Wheel truing stand

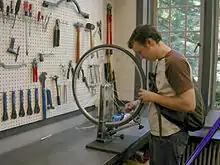
Two-armed wheel truing stand

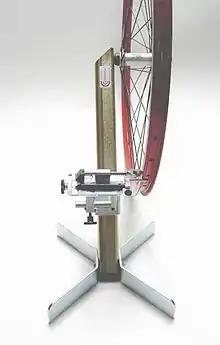
One-armed wheel truing stand

A wheel truing stand is a specialized tool for "truing" (straightening) bicycle wheels. Individual models differ slightly, but all consist of an axle stand on which the wheel can rotate and calipers, to measure slight deviations of the wheel's rim from ideal alignment. Proper wheel alignment includes lateral, radial and dish/centering trues which keep the wheel straight and strong. The stand is used in conjunction with an appropriately sized spoke wrench to loosen or tighten the spokes that connect the wheel's hub to the rim.